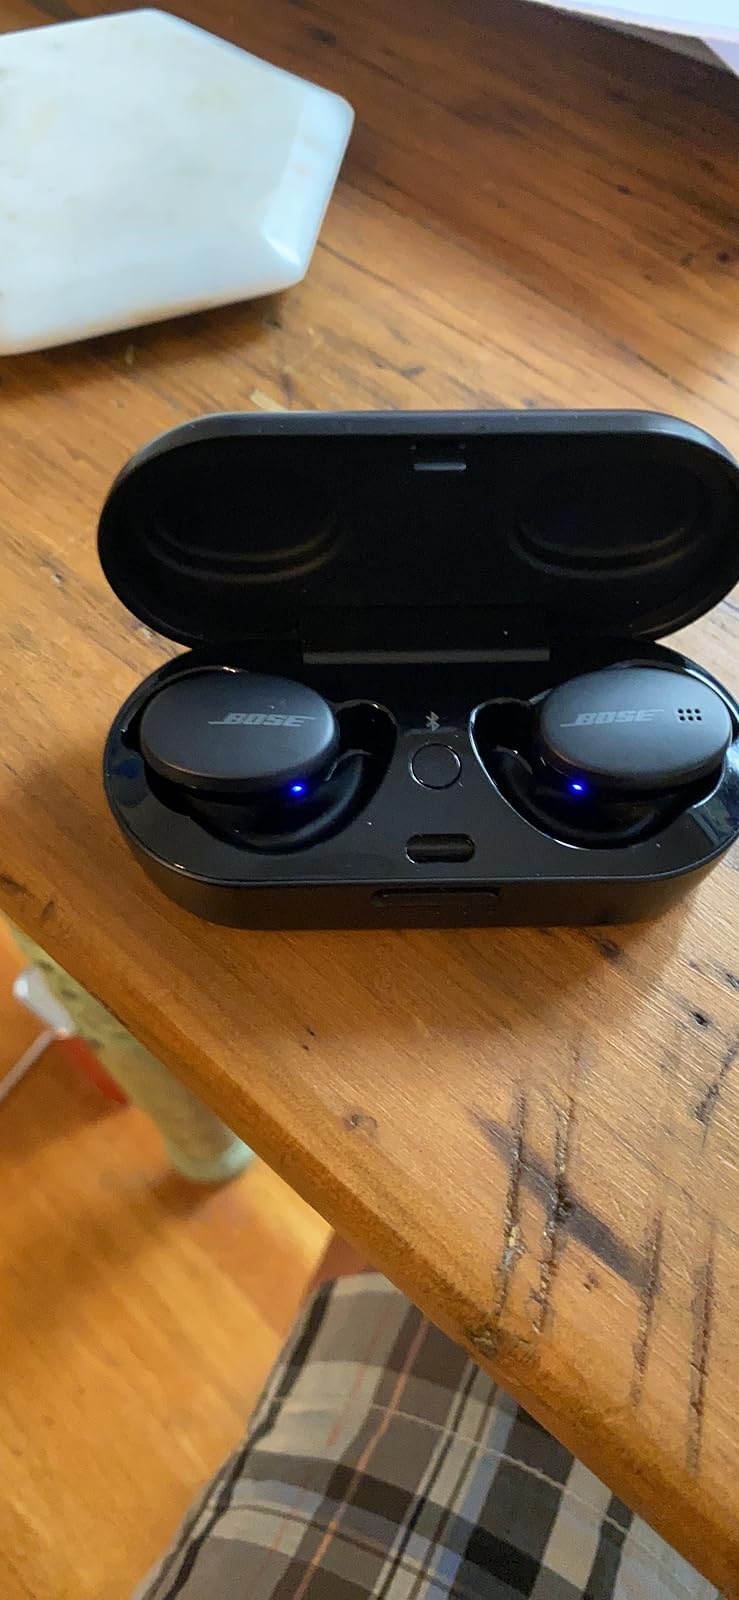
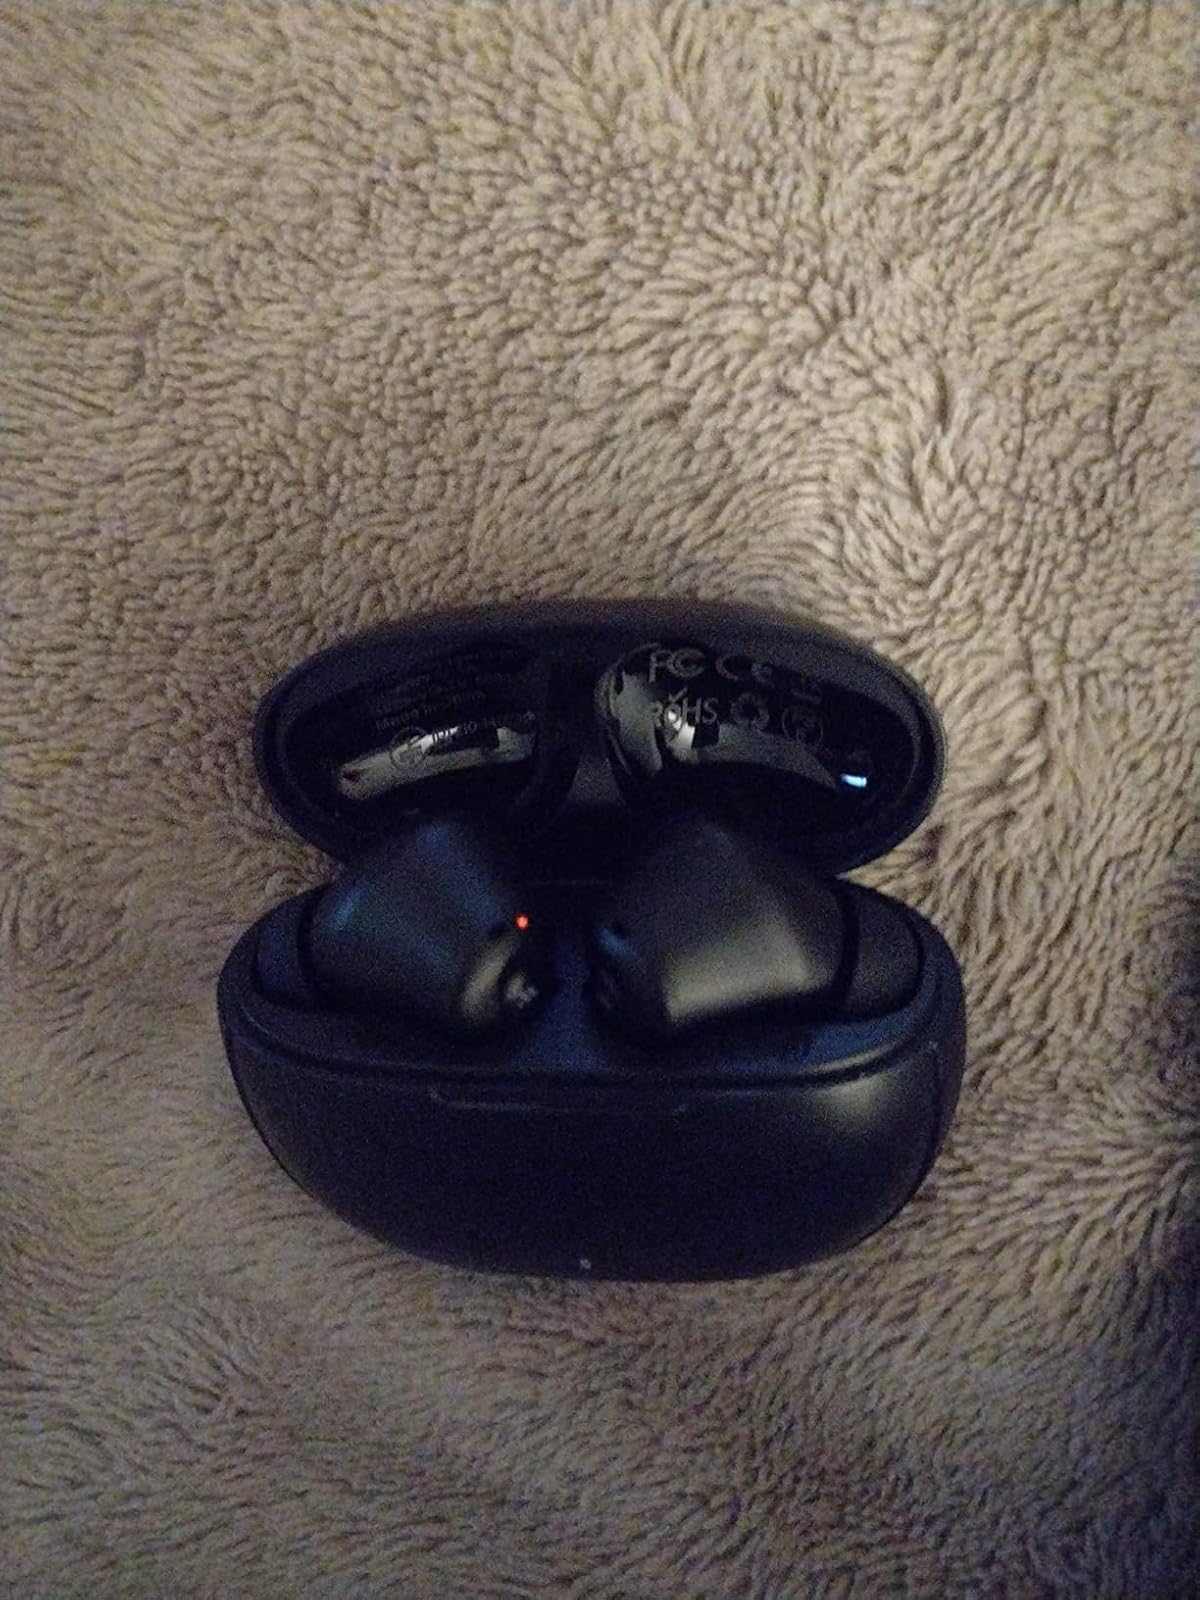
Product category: earbuds
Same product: no